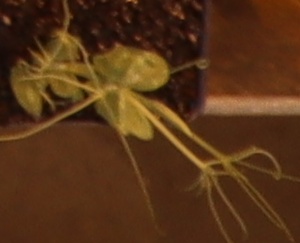
Label: Field Pea